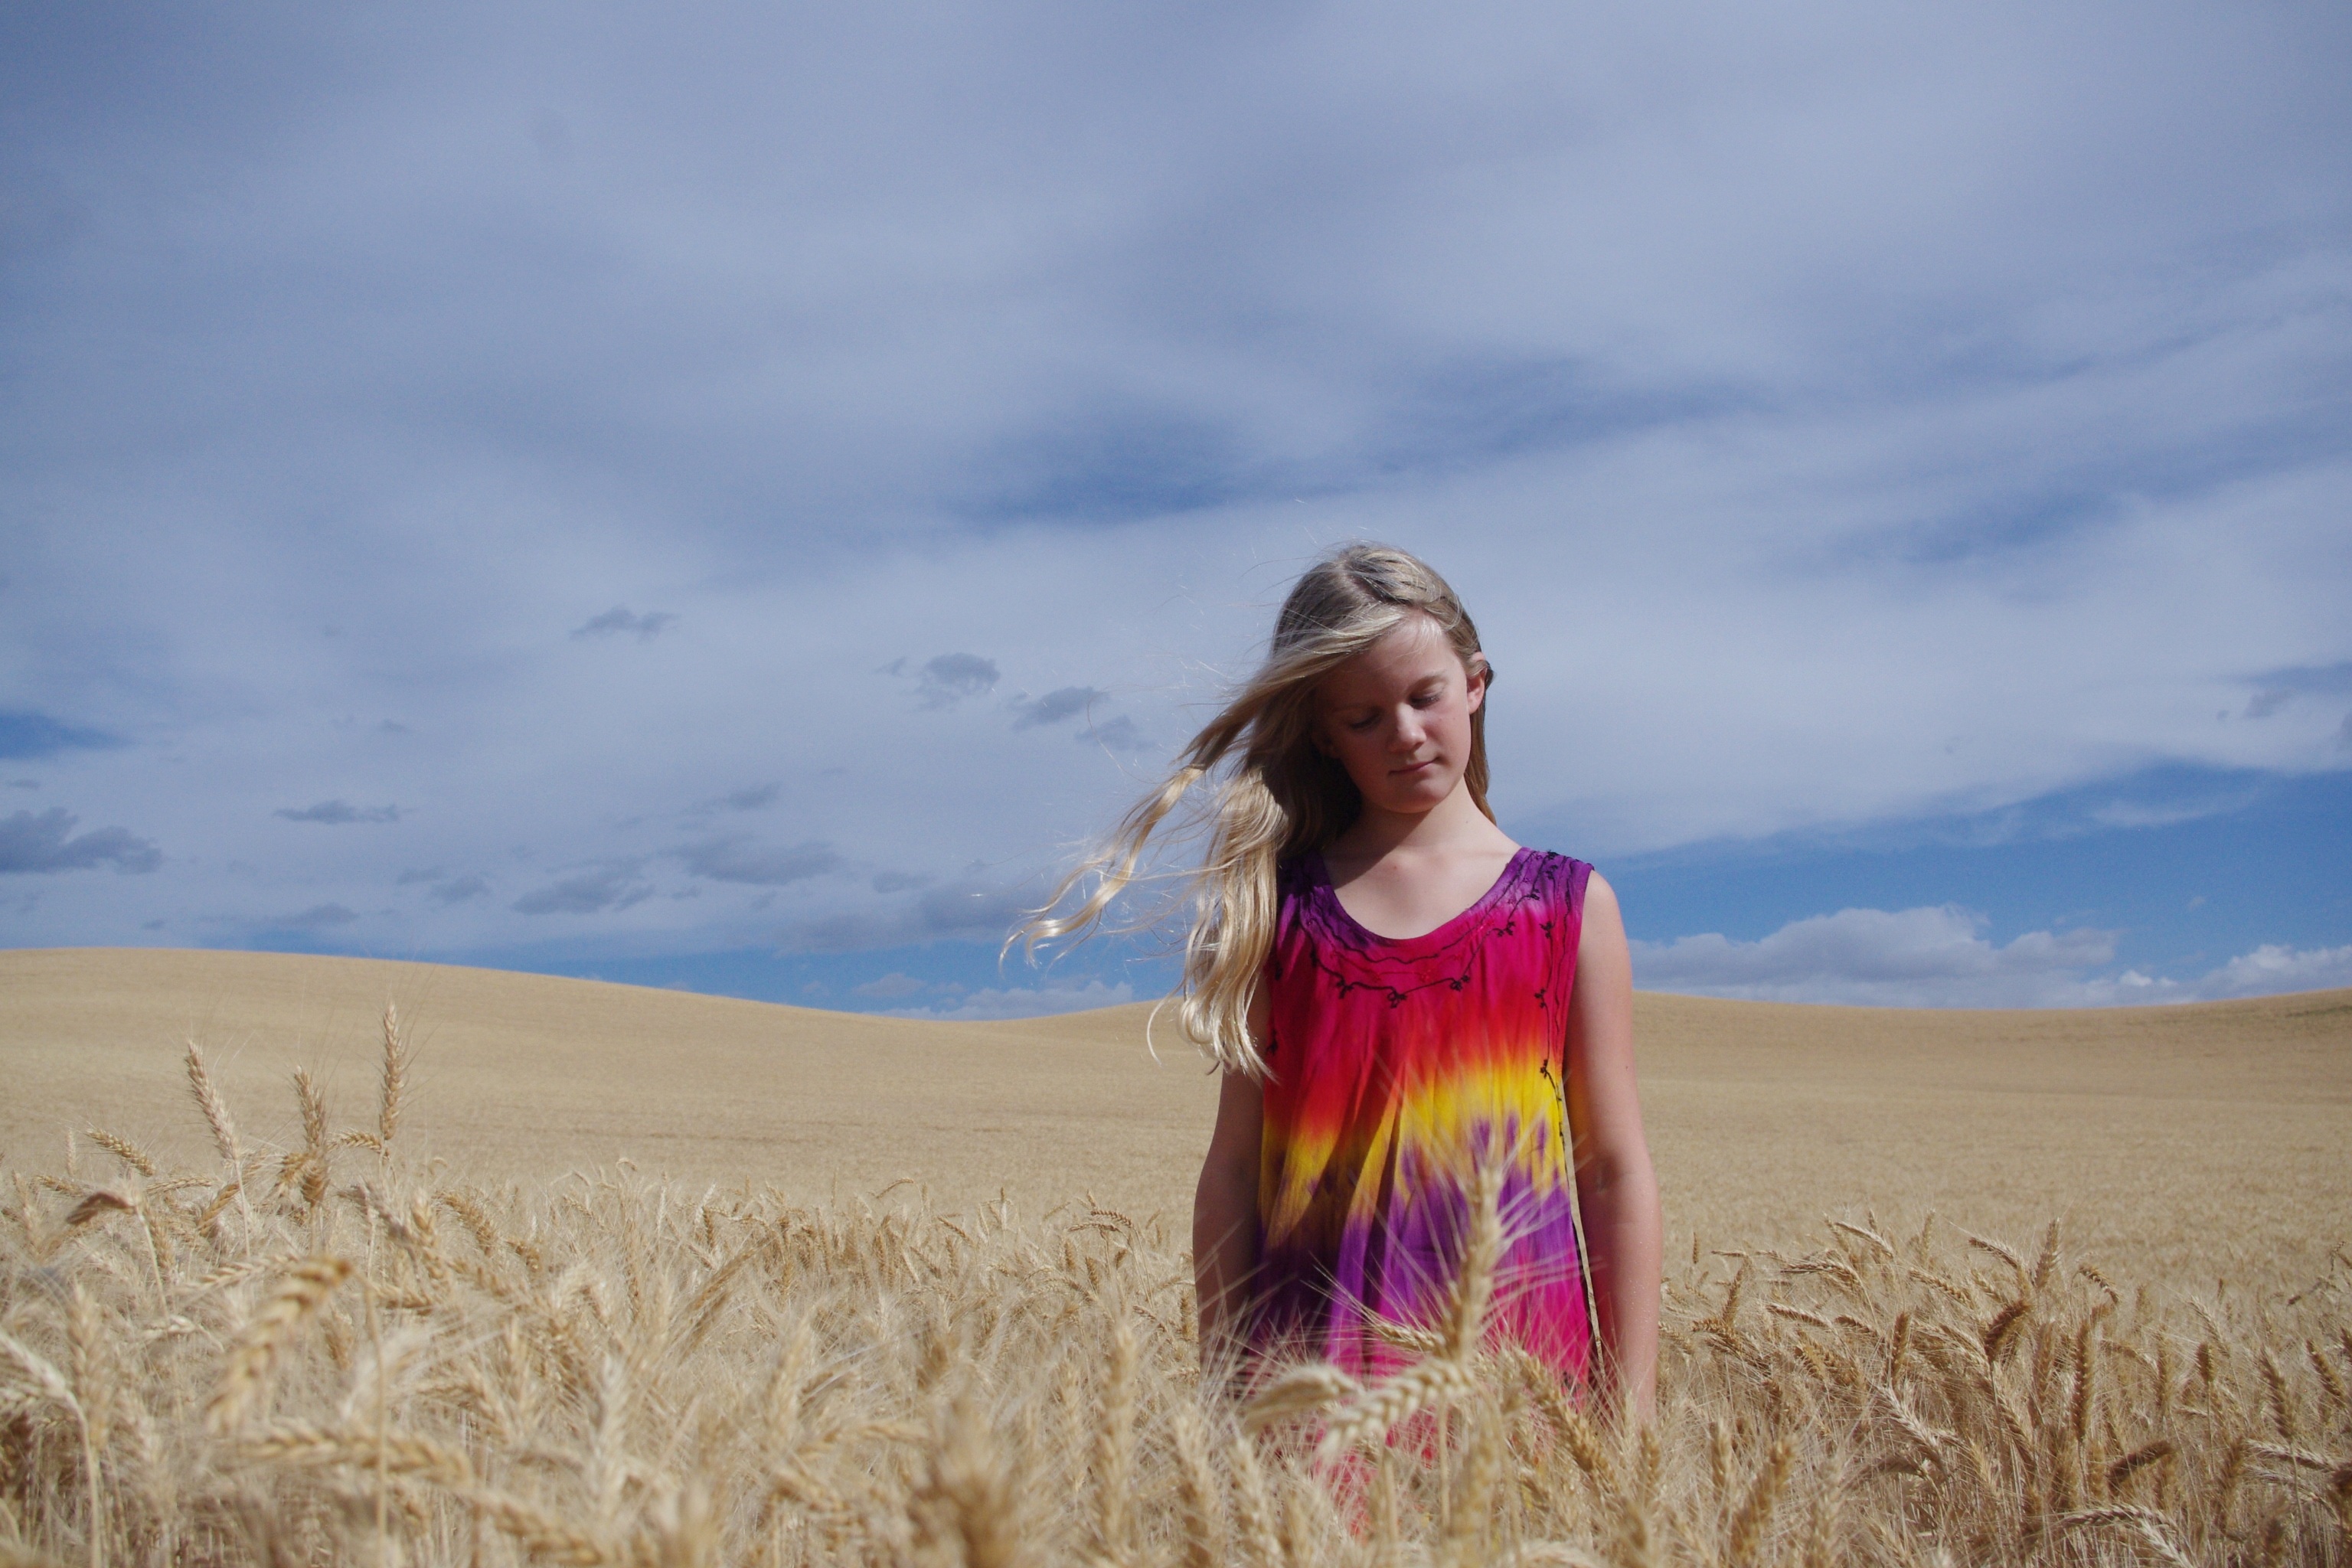
sea, sand, horizon, sky, girl, field, wheat, sunlight, flower, pensive, agriculture, natural environment, grass family